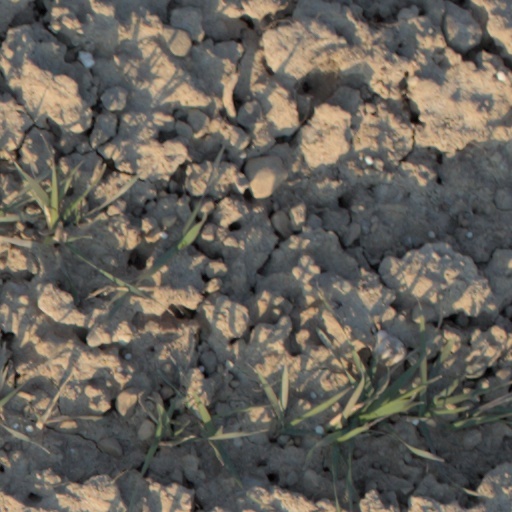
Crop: wheat